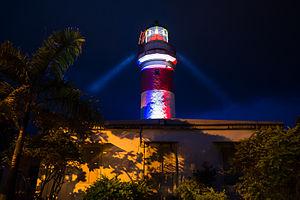
Oeuvre de Patrick Singaïny livrée le 18 décembre 2013 - Phare de Bel-air - Sainte-Suzanne de l'Île de La Réunion
Sainte-Suzanne est une commune française, située dans le département et la région de La Réunion.
Le phare de Bel-Air est un phare de l'île de La Réunion, département d'outre-mer français dans le sud-ouest de l'océan Indien. Situé sur la côte est de l'île, sur le territoire de la commune de Sainte-Suzanne, il fait l'objet d'un classement au titre des Monuments historiques en 2012 après avoir été inscrit le 16 juin 1997. L'architecte du phare se nomme Eugène Diomat.
Patrick Singaïny, né le 28 mai 1969 à St-Pierre de La Réunion, est à la fois un penseur, un écrivain, un essayiste, un théoricien de l'art et un artiste contemporain français de culture réunionnaise.